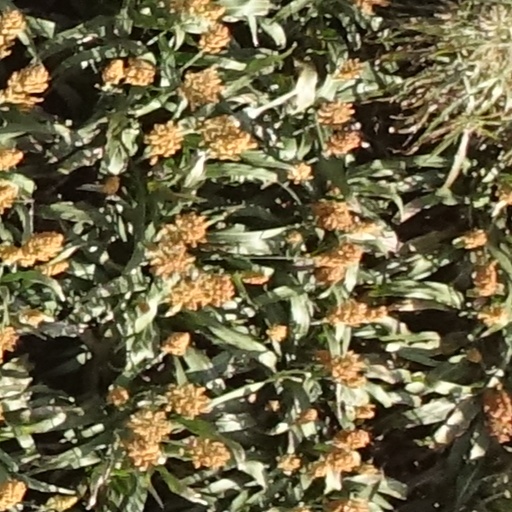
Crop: sorghum